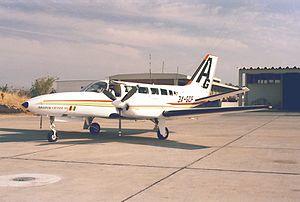
Le Cessna 404 Titan est un avion de transport civil léger américain conçu et réalisé dans les années 1970. Il a aussi connu une carrière limitée dans le domaine du transport militaire léger.